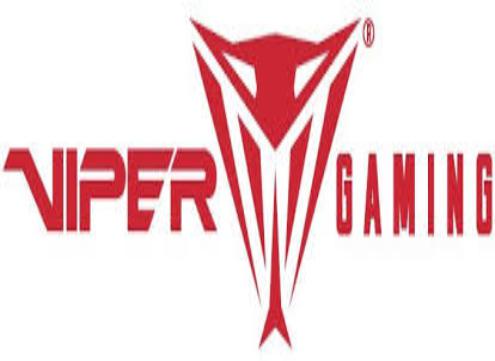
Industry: Transportation